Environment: real
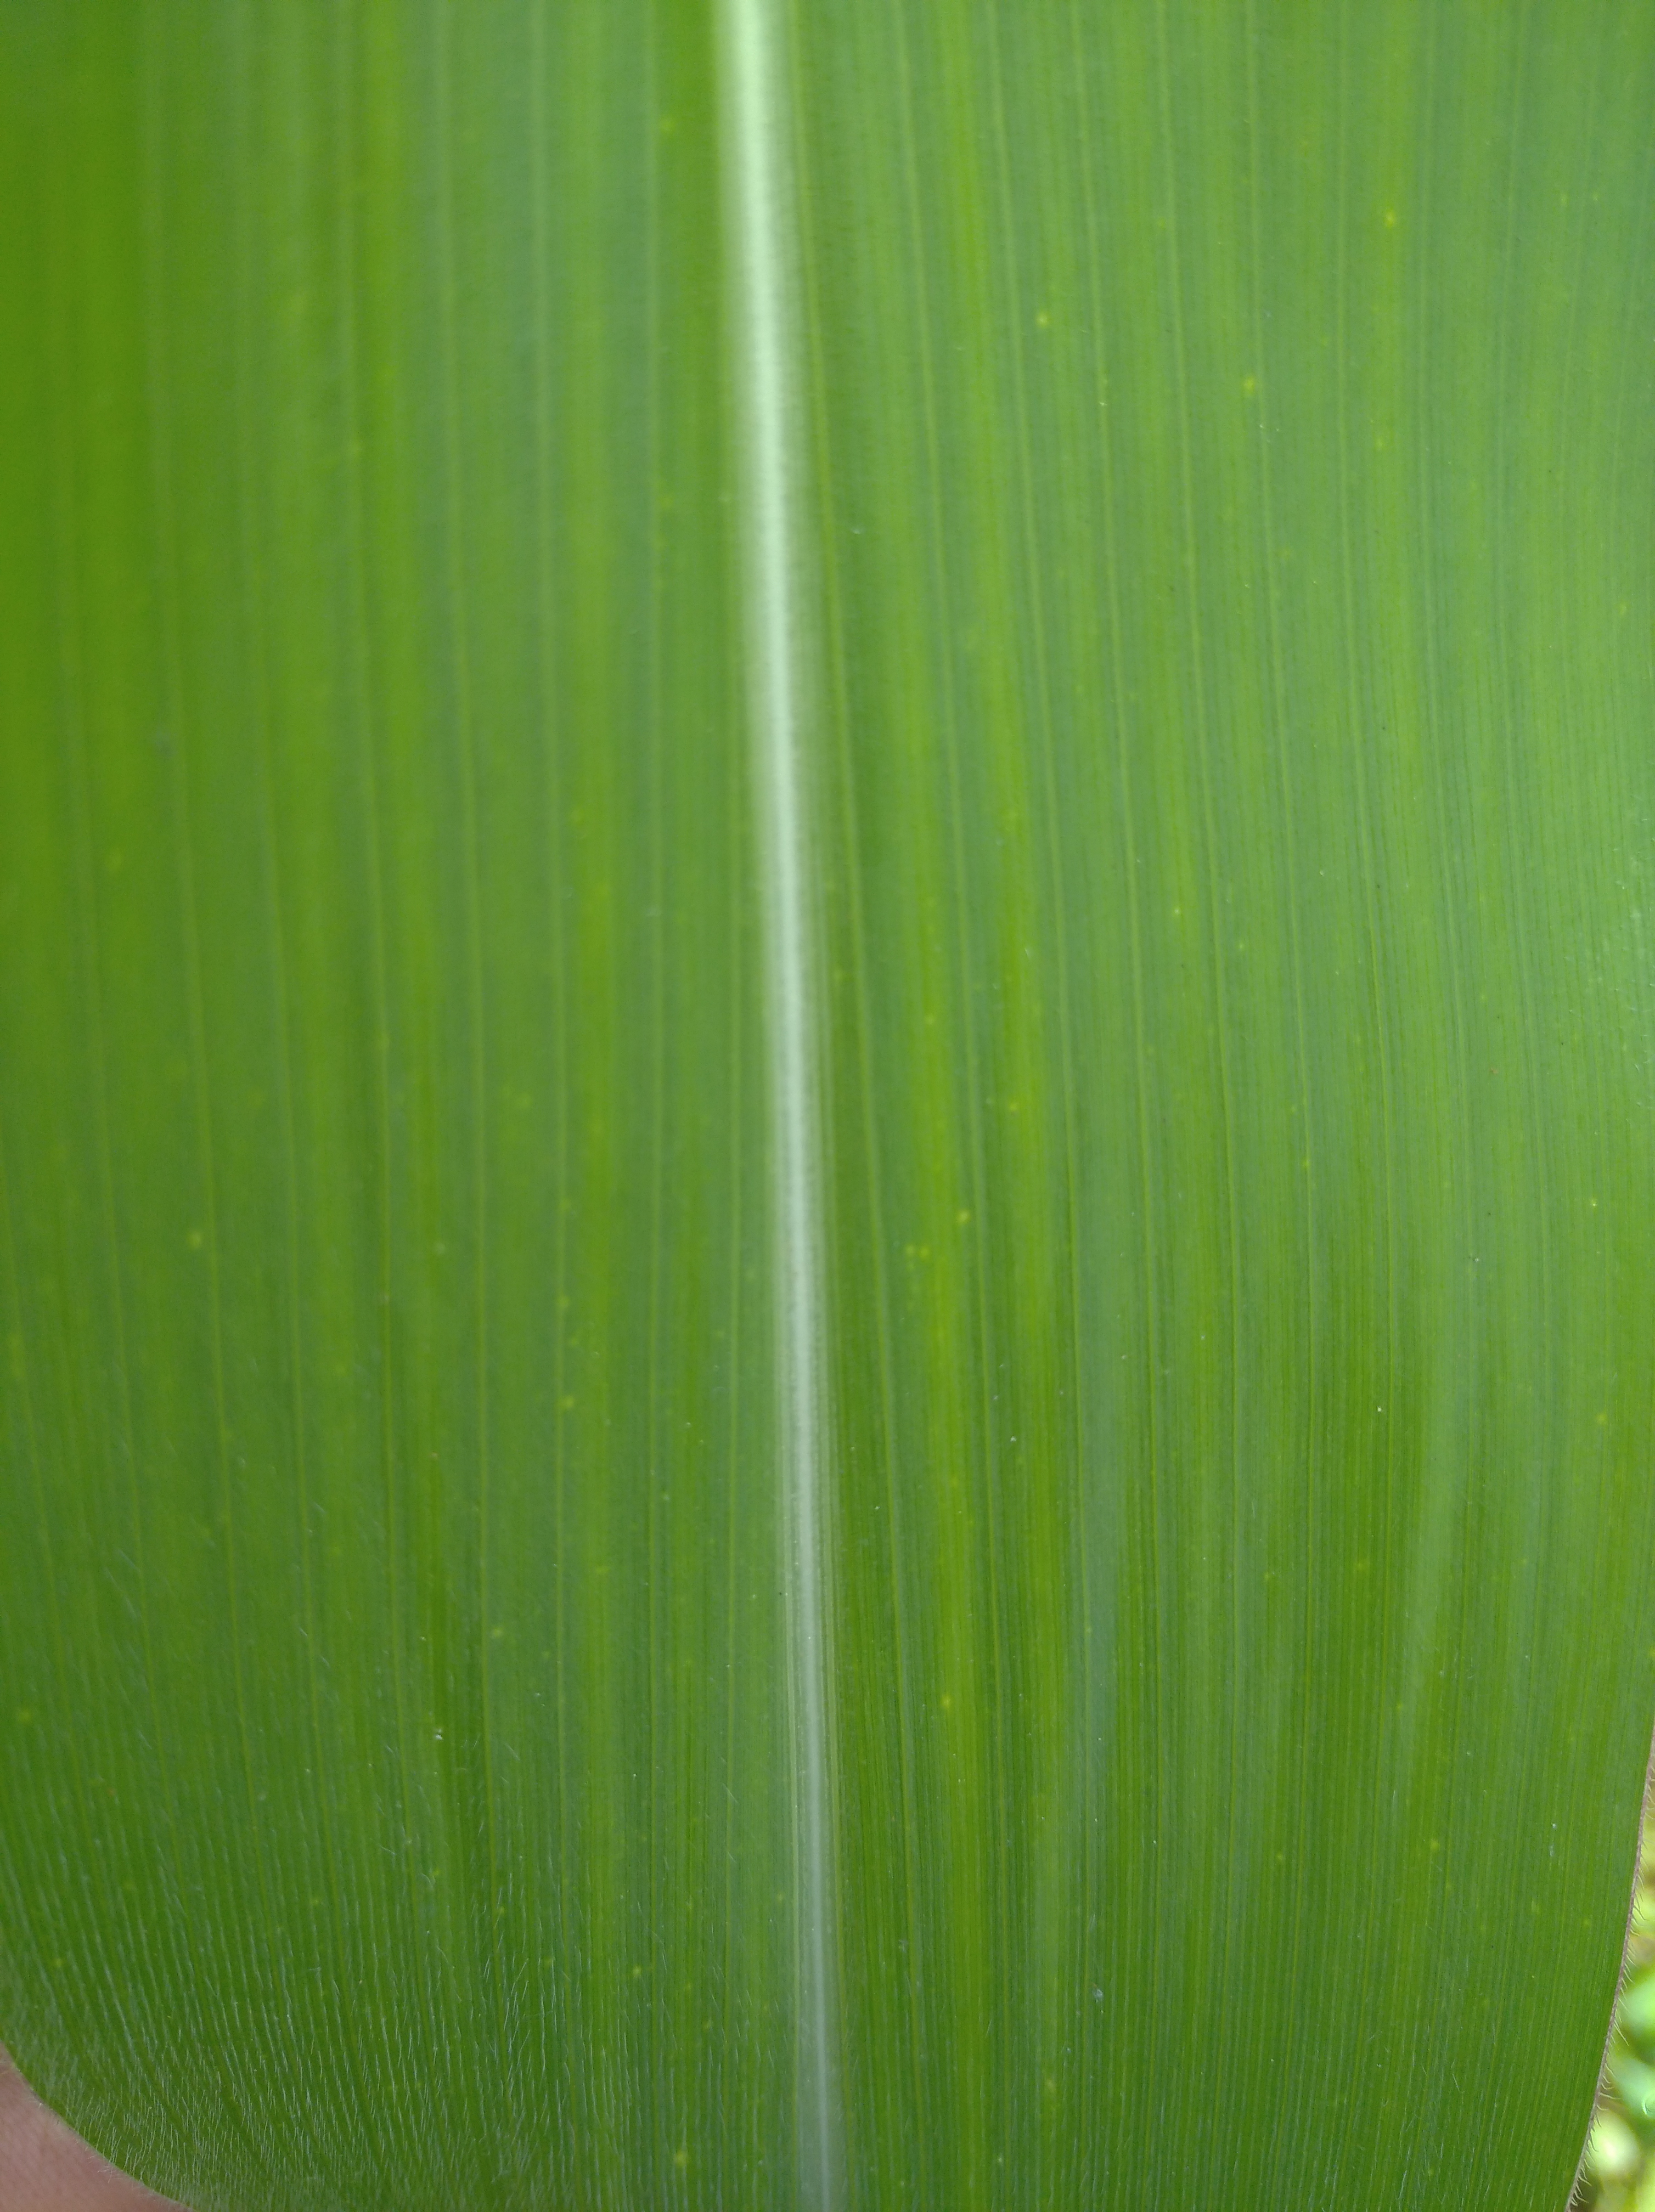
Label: healthy